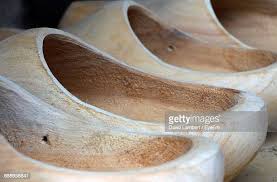
Label: Clog